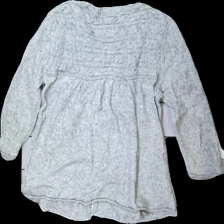
View: back
Type: Cardigan
Category: Ladies
Brand: Logg (H&M)
Colors: Grey
Material: 50% cotton 50% nylone
Cut: Regular
Size: XL
Season: All
Stains: Major
Damage: fläck
Damage location: middle center
Damage 2 location: middle right
Price range: <50
Recommended usage: Export
Description: grå kofta med fläck fram, nopprig